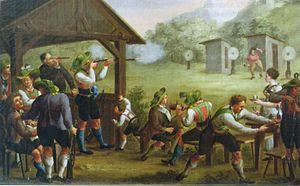
Tirailleurs (Schützen) du Tyrol XVIIIe-XIXe siècle
La rébellion tyrolienne est un soulèvement contre-révolutionnaire de paysans de la province du Tyrol contre le royaume de Bavière, vassal de l'Empire français. Vaincu en 1805, l'Empire d'Autriche cède le Tyrol à la Bavière ; cependant, la politique anticléricale et centralisatrice du nouveau régime provoque l'hostilité de la majeure partie de la population tyrolienne. En 1809, soutenus par Vienne, les paysans se rebellent. Menés par Andreas Hofer ils remportent plusieurs victoires et repoussent plusieurs offensives françaises et bavaroises avant d'être finalement vaincus au bout de plusieurs mois.